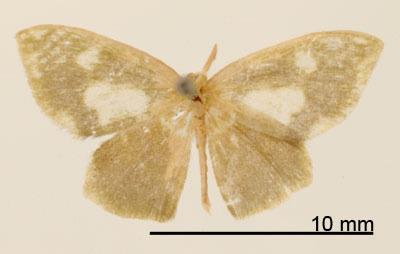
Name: Hydata notula
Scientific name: Hydata notula Dognin, 1923
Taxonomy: Animalia, Arthropoda, Insecta, Lepidoptera, Geometridae, Geometrinae
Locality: Rio Songo, Unknown, Bolivia